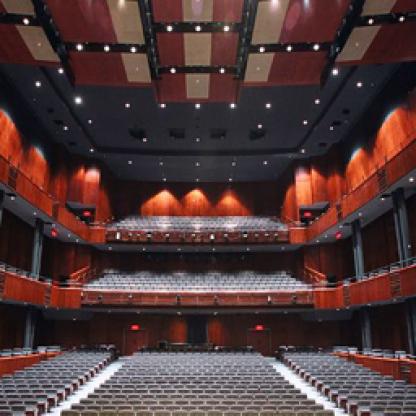
Scene: Indoor